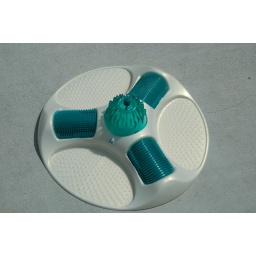
Cats love to rub all over the bristles and gnaw on the hard plastic ball at center. $2